2nd East Riding Artillery Volunteers

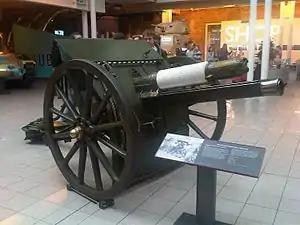
18-pounder preserved at the Imperial War Museum.

In late July 1914 the units of the Northumbrian Division were at their annual training camp in North Wales. On 3 August they were ordered to return to their respective headquarters, where at 17.00 next day they received orders to mobilise. This was particularly difficult for the divisional artillery, which had to gather requisitioned horses and mules and fit them with harness, and collect ammunition from Ordnance stores. The units went to their war stations along the coast, where there were numerous alerts. In October the division became part of Central Force in Home Defence and manned the Tyne Defences.